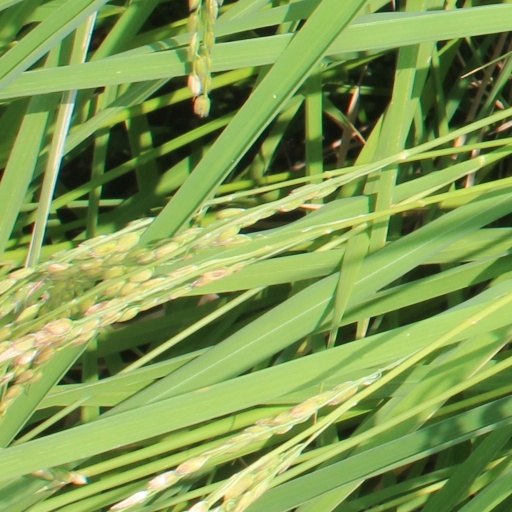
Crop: rice